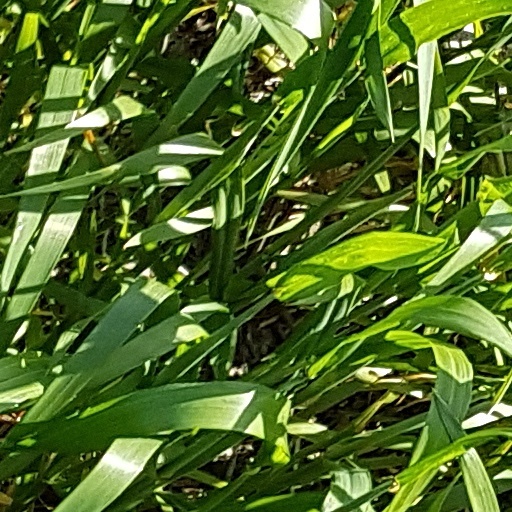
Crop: wheat